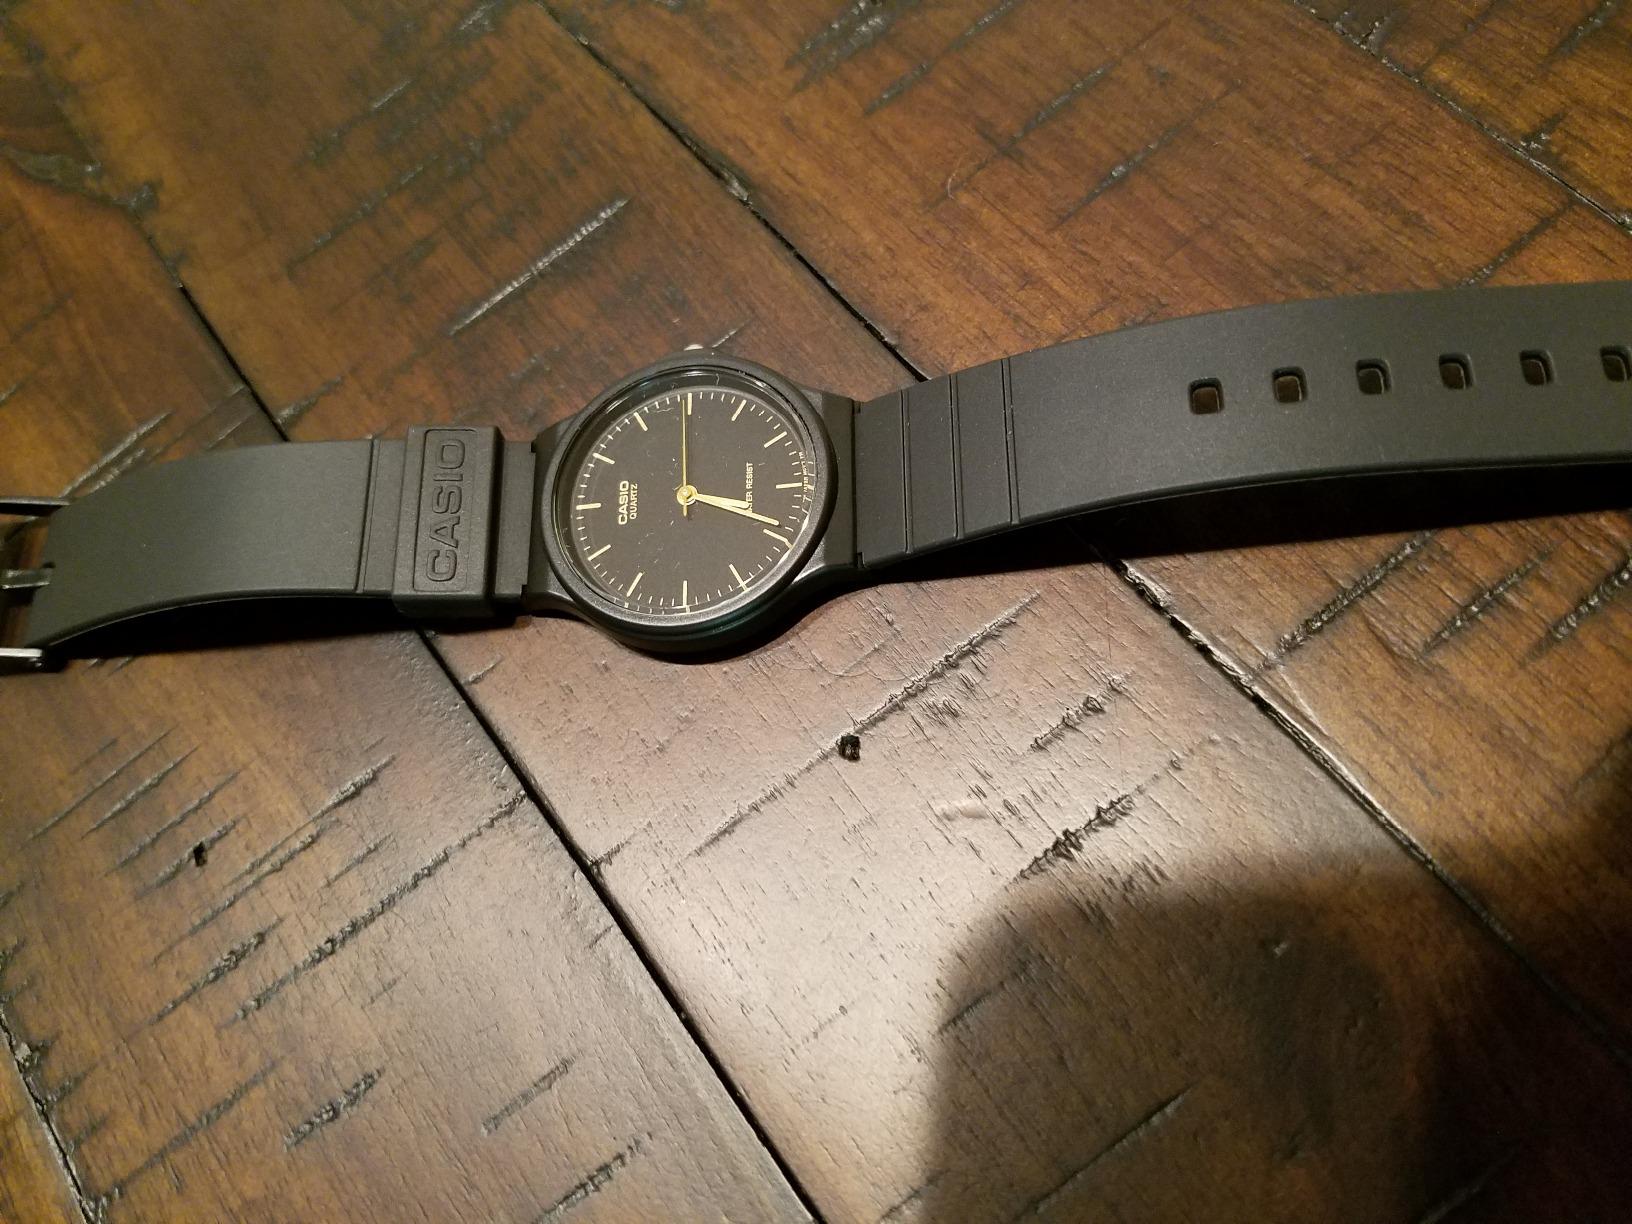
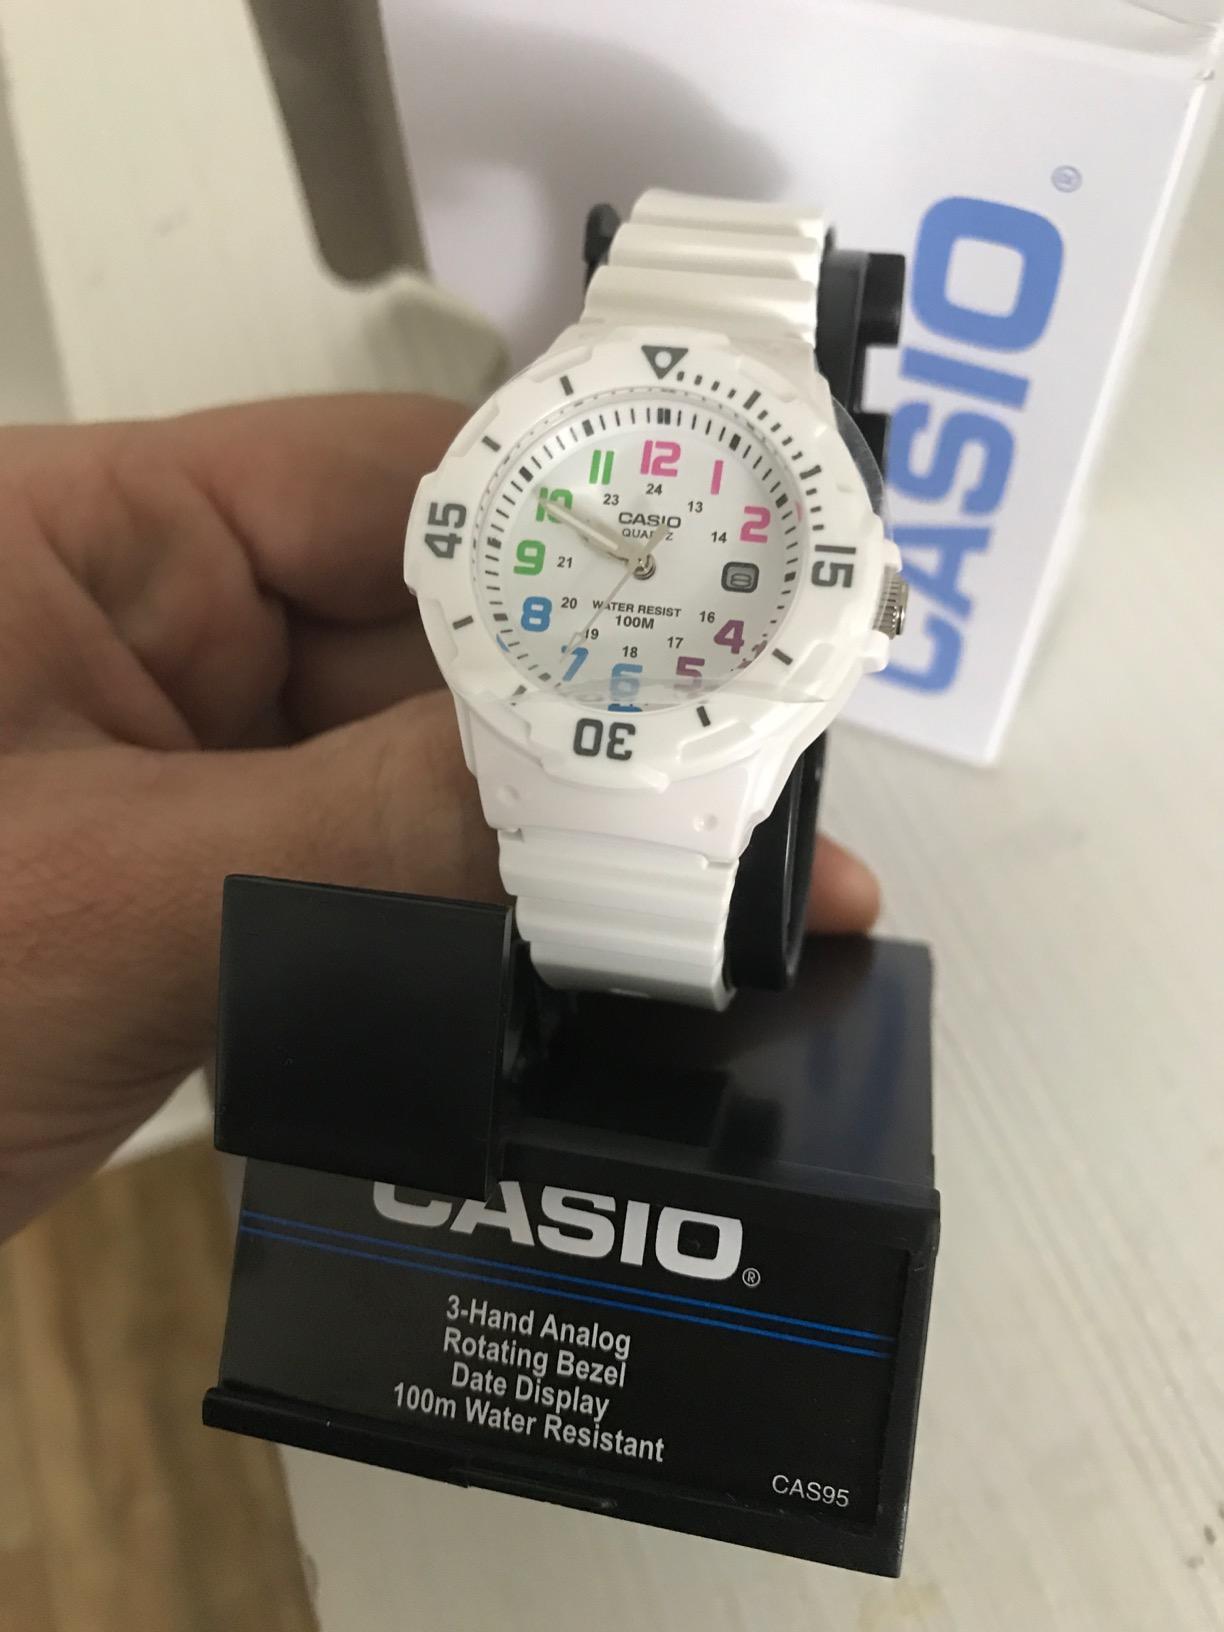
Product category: accessories_watch
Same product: no